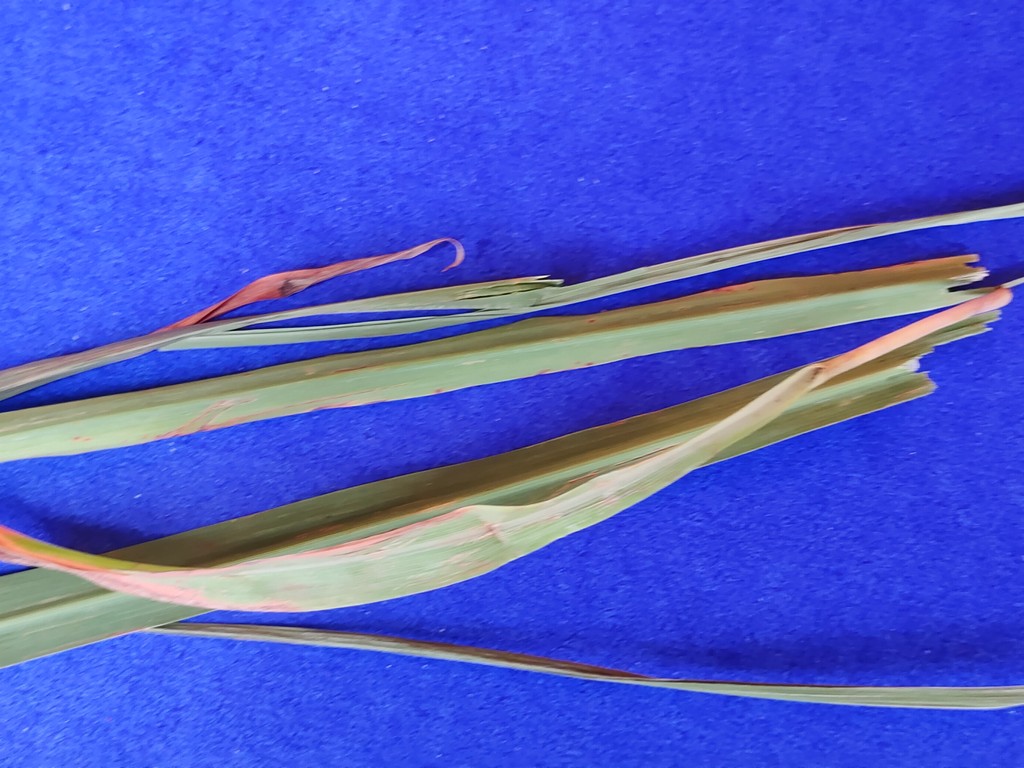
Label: Unhealthy